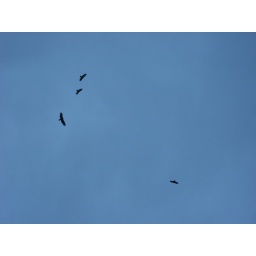
High flying birds soaring over the Miami sky scrapers.